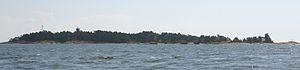
L'île Kytö est une île de Finlande.